List of 120 mm Italian naval guns

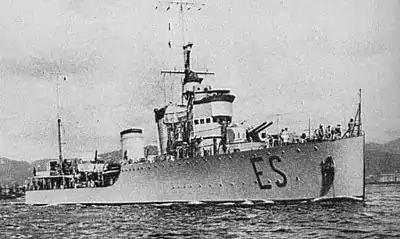
Closely mounting these twin guns in a common cradle tended to increase dispersion of fall of shot.

These were British QF Mark I and III guns used as coastal artillery and as star shell guns aboard "Littorio"-class battleships.